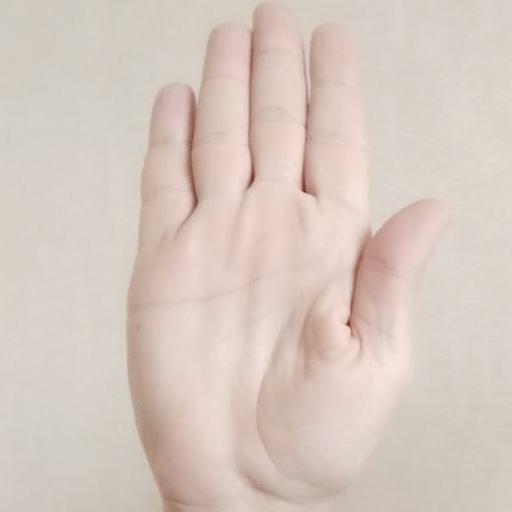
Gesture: stop